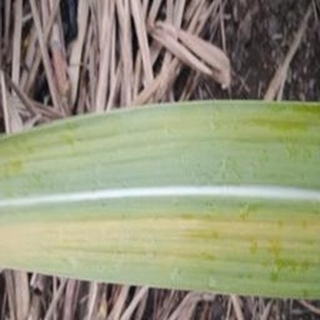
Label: sugarcane_yellow_leaf_disease